Fairmount Apartments (Jersey City, New Jersey)

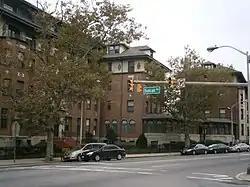

The Fairmount Apartments, also known as the "Grand Lady of Jersey City", are located in Jersey City, Hudson County, New Jersey, United States. The Apartments were added to the National Register of Historic Places on March 3, 1995. The Apartments are an example of an early twentieth century Arts and Crafts style apartments. The building consists of two L-shaped -story brick-and-concrete structures connected by a 1-story structure.